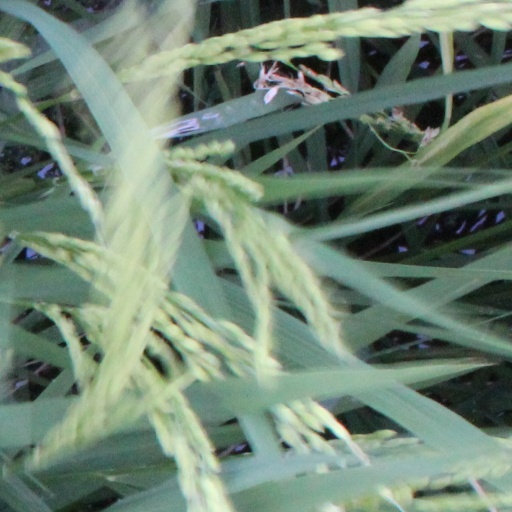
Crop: rice